Dominican Restoration War

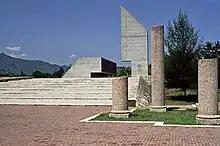
Monument to the Dominican War of Restoration

When the governor of Cuba learned of the events in Puerto Plata, he immediately ordered the sending of 200,000 rations of food, ammunition, cannons and rifles for the troops and more than 100 mules for transportation and loading. He ordered it without knowing for sure the true needs of the Spanish Army in Santo Domingo, doubting the solidity and continuity of the separatist actions and at the expense of the royal coffers of Cuba. The Madrid infantry battalion was sent from Puerto Rico, composed of 601 seats, armed, ammunition and fully equipped; In addition to a whole contingent of weapons, carbines, rifles, clothing, food and money, also at the expense of the royal coffers of Puerto Rico. However, this military reinforcement sent from the neighboring islands could not contain the determination of the Dominican attack.